Group Animal

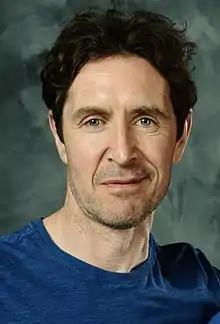
Paul McGann made his debut as John Gaskell in the first part of "Group Animal".

On 21 November 2017, it was announced that "Holby City" would be airing a two-part episode the following month, that would result in the hospital being "changed forever". Sophie Dainty of "Digital Spy" confirmed that Paul McGann's character Professor John Gaskell would be introduced, while series regulars Jac Naylor (Rosie Marcel), Ric Griffin (Hugh Quarshie) and Henrik Hanssen (Guy Henry) would feature prominently. The show's executive producer, Simon Harper, stated "You'll see our NHS heroes instinctively rush towards the hospital's greatest peril yet in a story that changes lives forever – and the fact that the episodes introduce Paul, one of our country's most internationally renowned screen talents, is the icing on the cake." Harper praised the cast and crew for their work on the episodes, which he branded "stunningly dramatic and moving". Both episodes were written by Andy Bayliss, directed by Paulette Randall and produced by Sarah Creasey. Details of the storyline were kept secret and did not immediately reveal what peril the hospital and its staff would face.